Louis St. Laurent

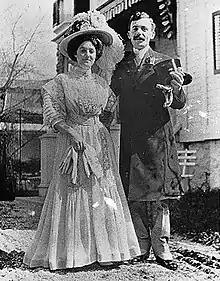
Louis and Jeanne on their wedding day, May 19, 1908

Louis St. Laurent was born on February 1, 1882, in Compton, Quebec, a village in the Eastern Townships, to Jean-Baptiste-Moïse Saint-Laurent, a French Canadian, and Mary Anne Broderick, an Irish Canadian. Louis was the oldest of seven children. At the time of his birth, Compton was mainly English-speaking, though it would slowly become majority French between 1901 and 1911. St. Laurent grew up fluently bilingual, as his father spoke French while his mother only spoke English. His English had a noticeable Irish brogue, while his gestures (such as a hunch of the shoulders) were French. St. Laurent was also interested in English literature as a child. The St. Laurent home would serve as a social centre for the village.